Secession

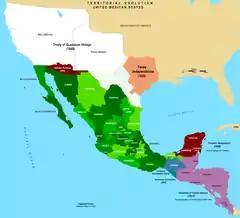
The Territorial evolution of Mexico after independence, noting losses to the US (red, white and orange) and the secession of Central America (purple)

After a decade of tumultuous federalism, Ecuador and Venezuela seceded from Gran Colombia in 1830, leaving the similarly tumultuous United States of Colombia (now the Republic of Colombia), which also lost Panama in 1903.